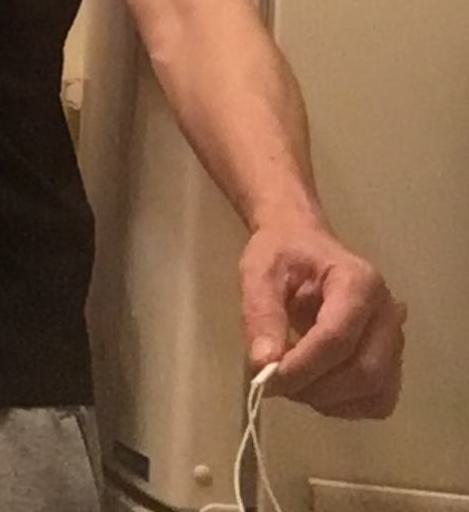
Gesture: no_gesture